Alice Cucini

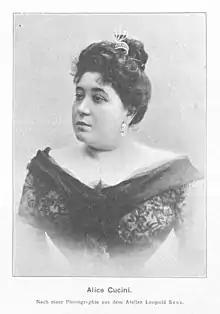
Alice Cucini in 1903

Alice Cucini (1870–1949) was an Italian contralto who had a prolific opera career in Europe and South America between 1891 and 1915. She was particularly associated with the role of Dalila in Camille Saint-Saëns's "Samson et Dalila", which she sang in numerous houses internationally. Among the first generation of musicians to be recorded, her voice is preserved on some of the first Zonophone records ever made (1900), some Pathé recordings from 1902, and some His Master's Voice recordings made in 1906 and 1910.